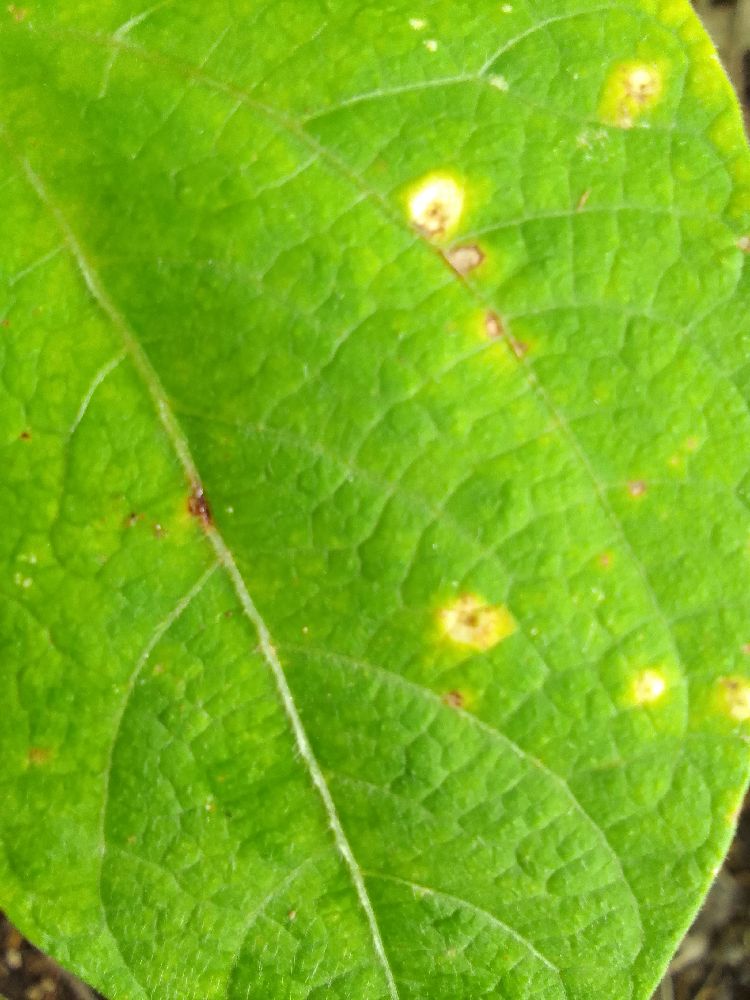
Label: rust